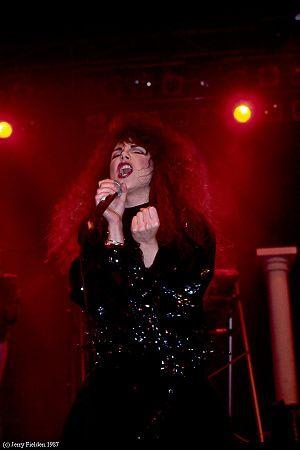
Lee Aaron est une chanteuse canadienne de metal et de jazz.